Malabar District

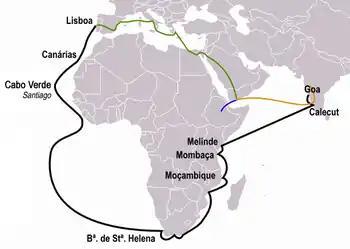
The path Vasco da Gama took to reach Kozhikode (black line) in 1498, which was also the discovery of a sea route from Europe to India, and eventually paved way for the European colonisation of Indian subcontinent. At that time, the Zamorin of Kozhikode was residing at Ponnani

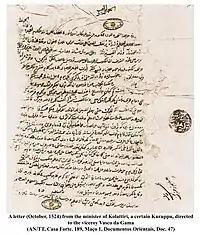

The ancient maritime port of Tyndis, which was then a centre of trade with Ancient Rome, is roughly identified with Ponnani, Tanur, and Kadalundi-Vallikkunnu. Tyndis was a major center of trade, next only to Muziris, between the Cheras and the Roman Empire. The River Bharathappuzha (River Ponnani) had importance since Sangam period (1st–4th century CE), due to the presence of Palakkad Gap which connected the Malabar coast with Coromandel coast through inland.